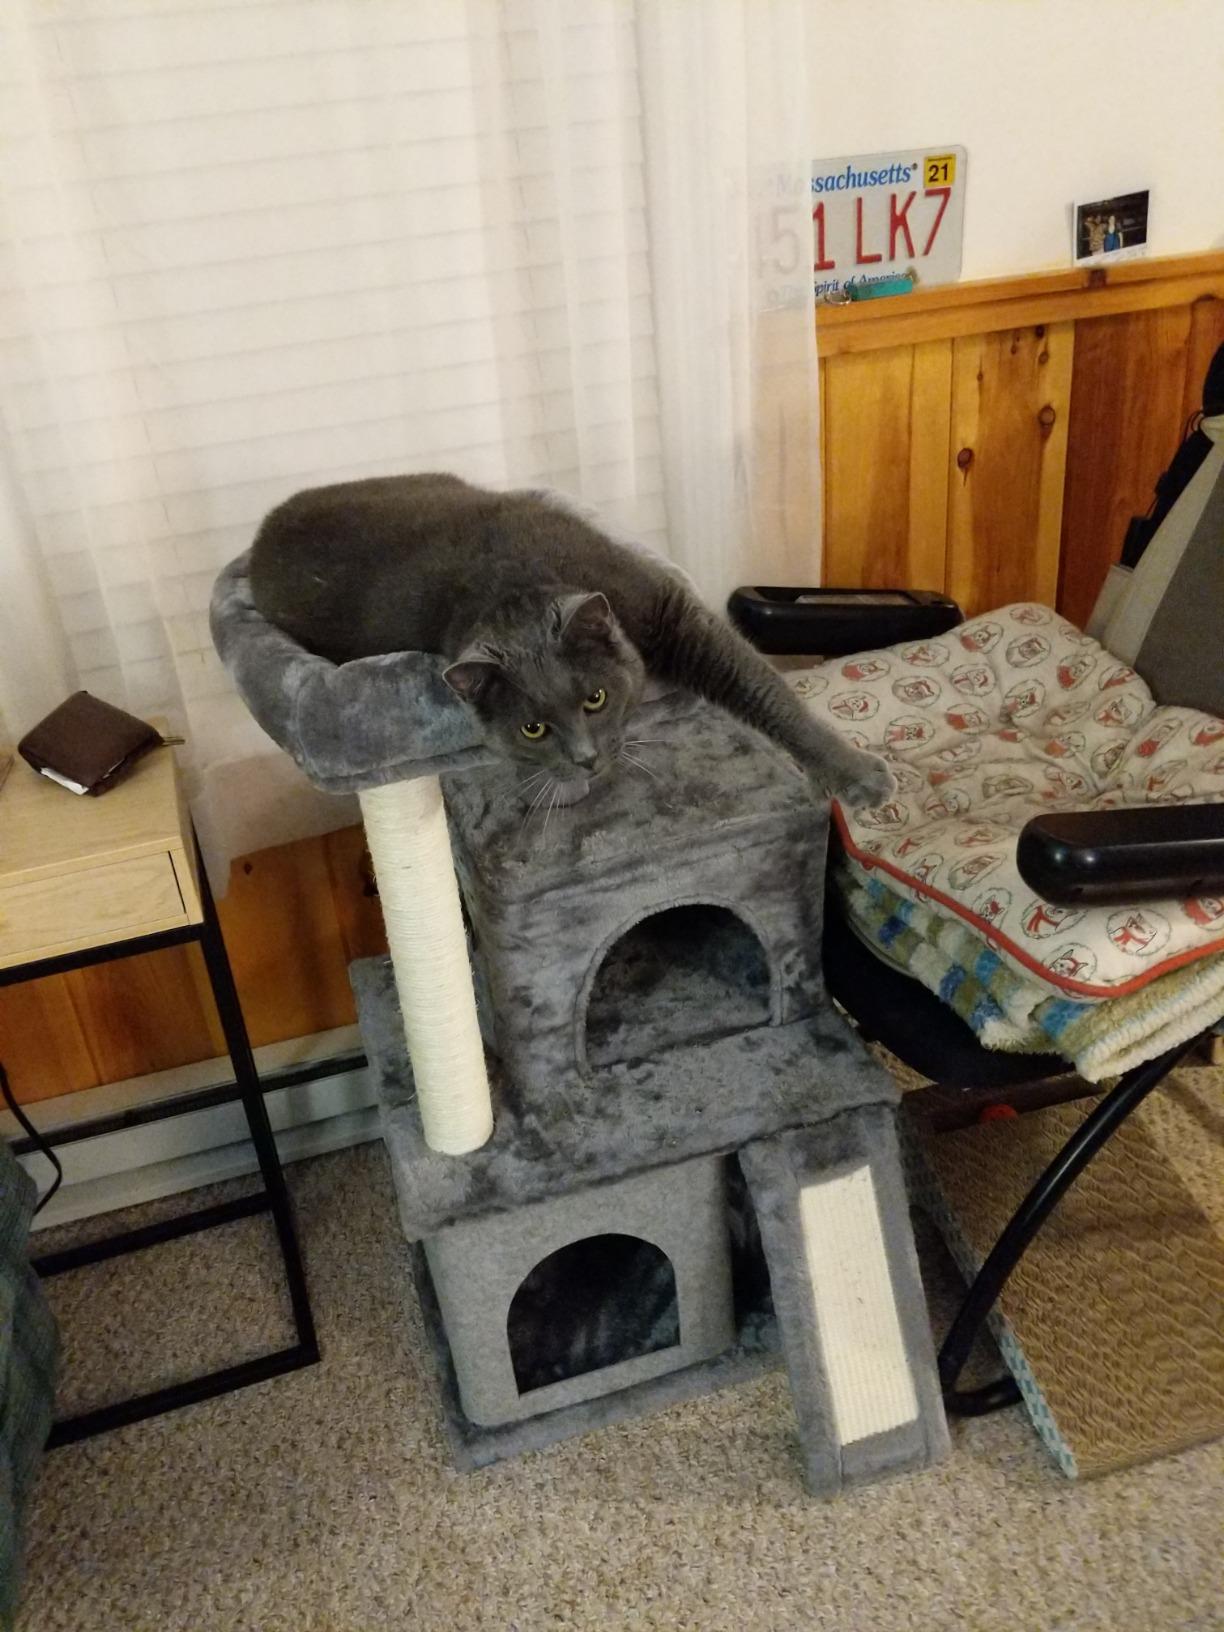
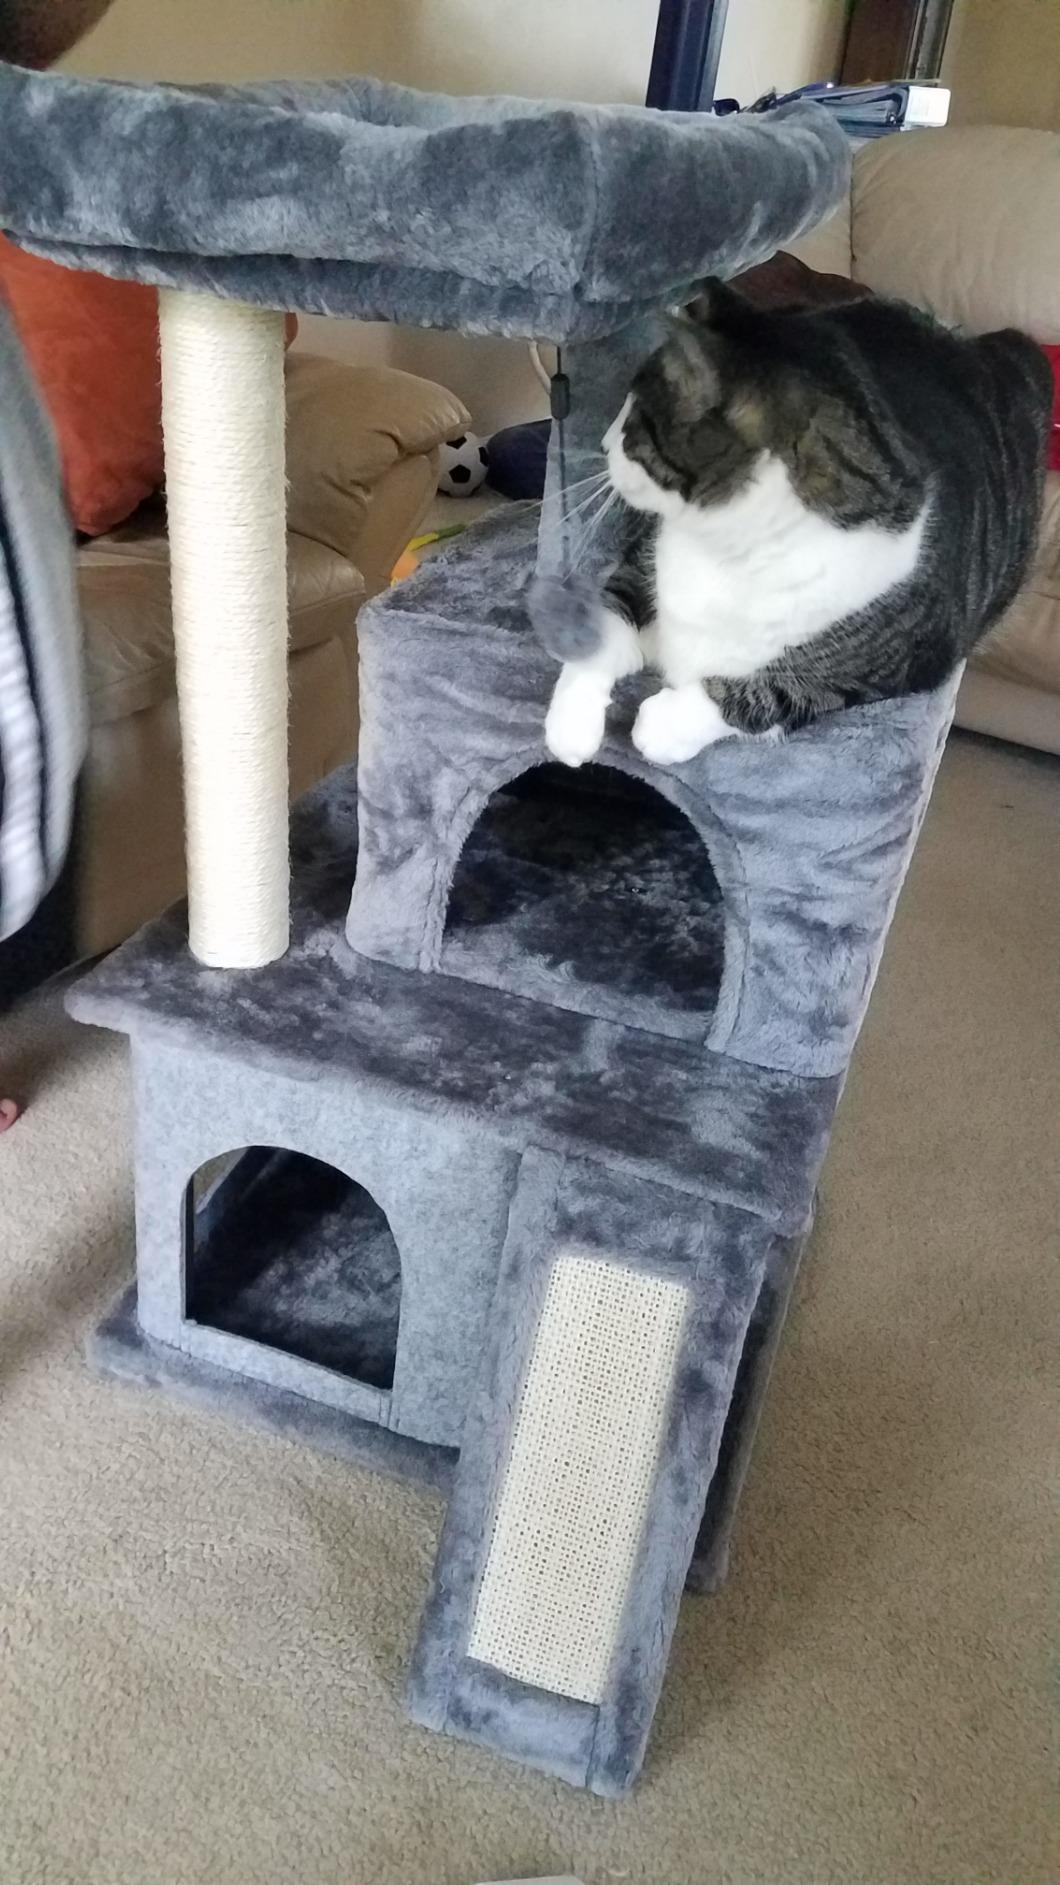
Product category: items_cat tree
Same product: yes